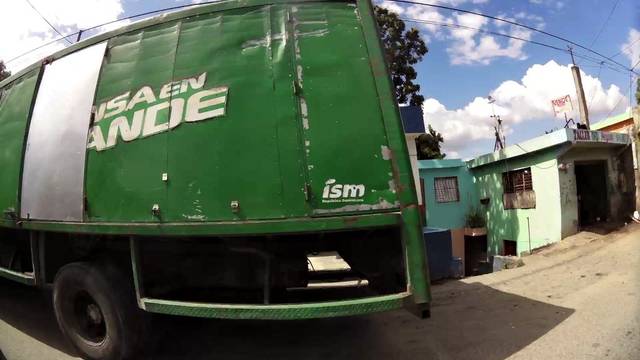
Region: Dominican Republic
Coordinates: 18.423, -70.096